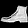
Label: Ankle boot